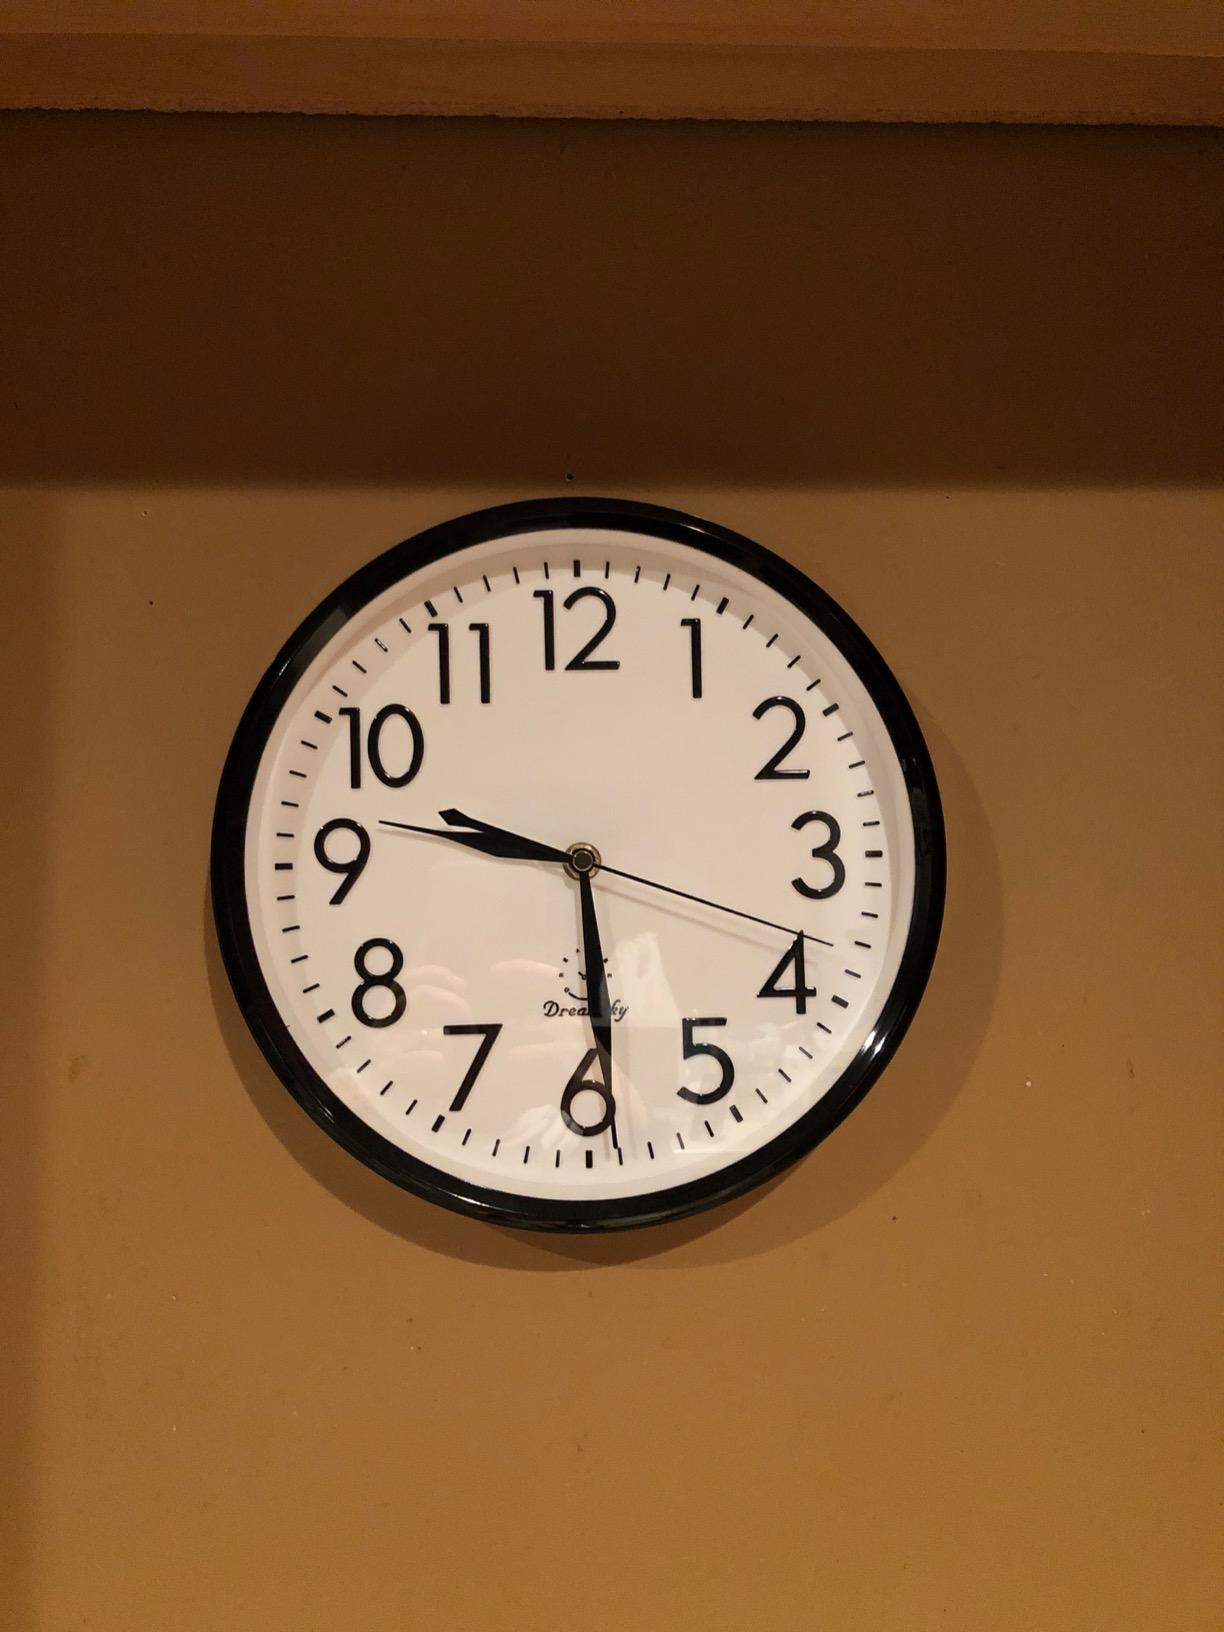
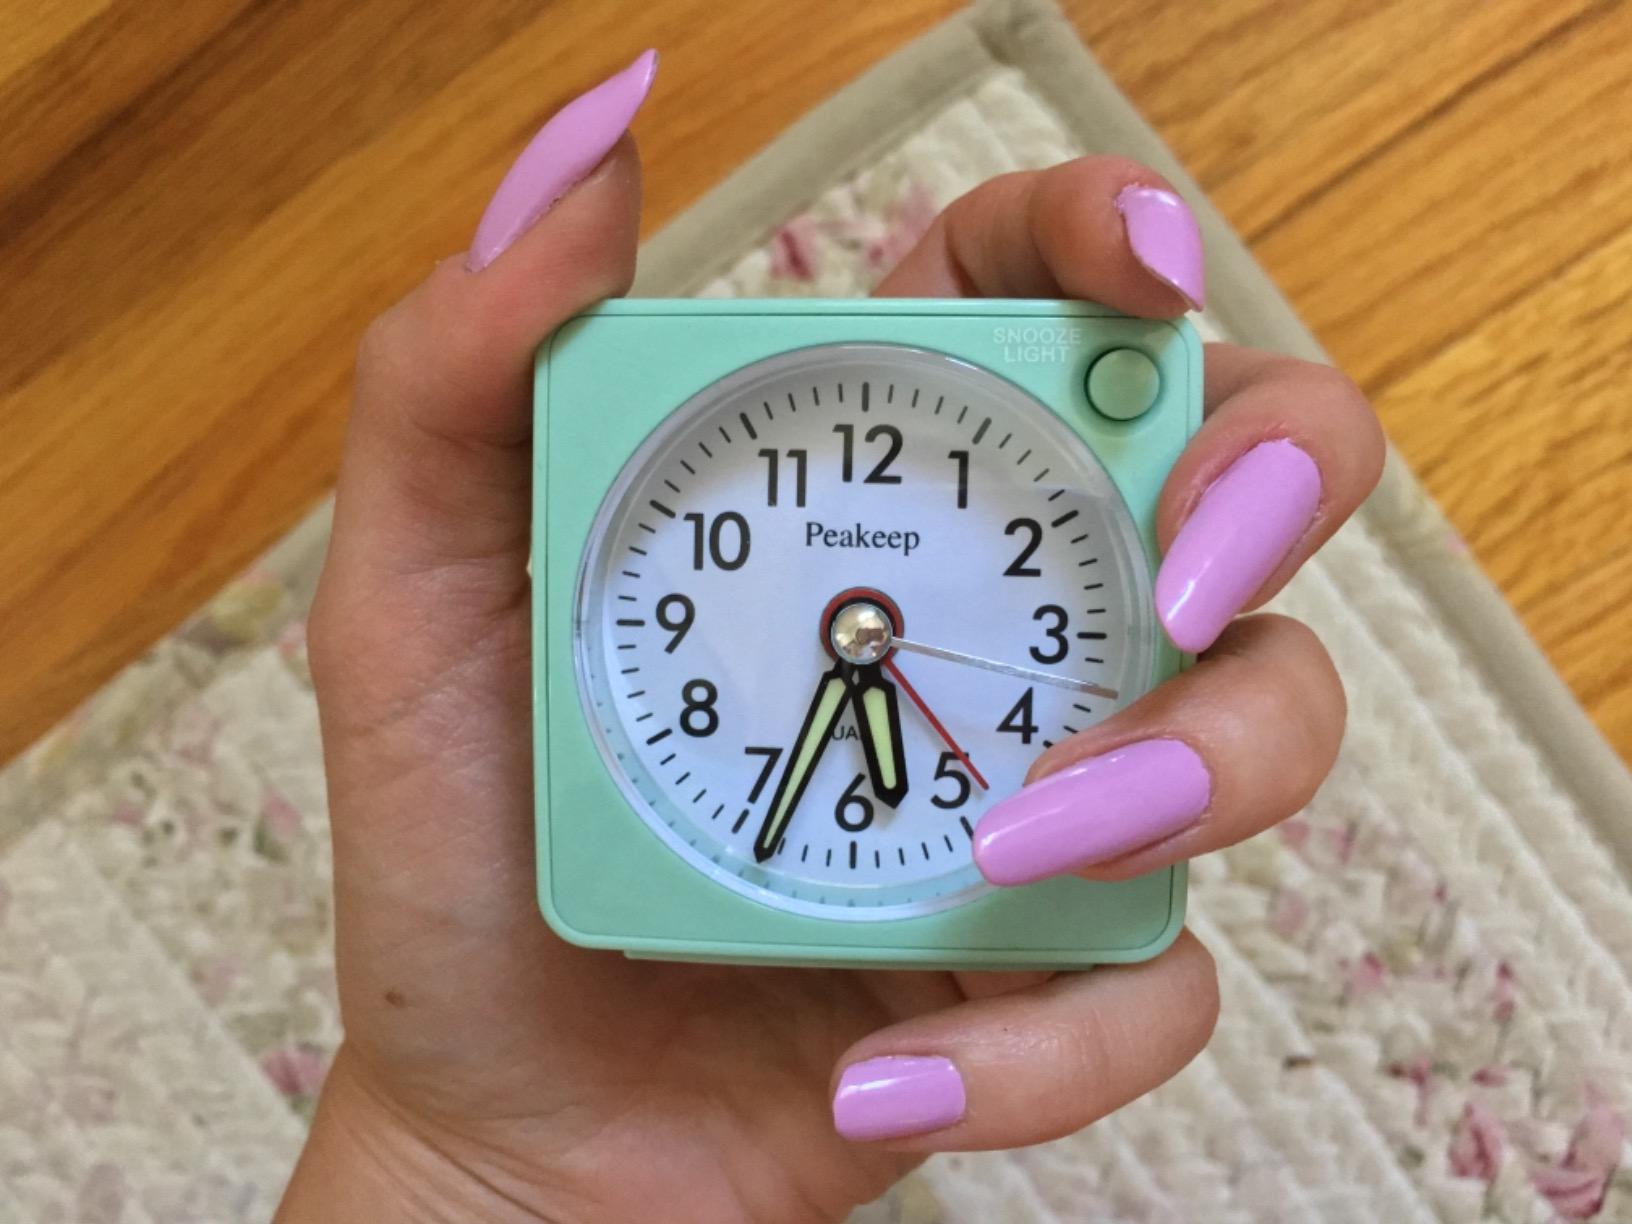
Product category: clock
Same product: no